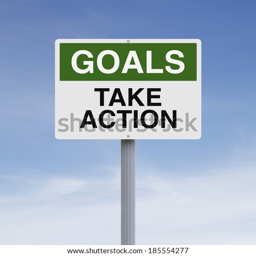
a conceptual sign on goals